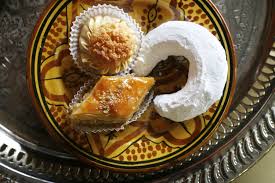
Yemek: baklava